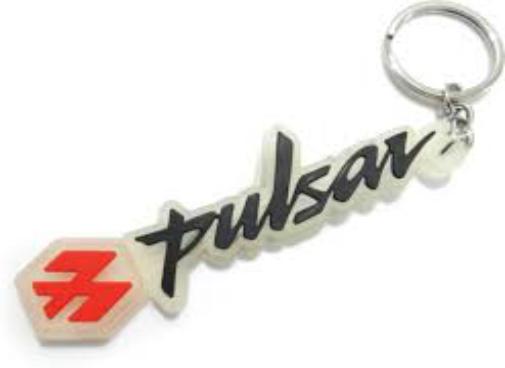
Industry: Others